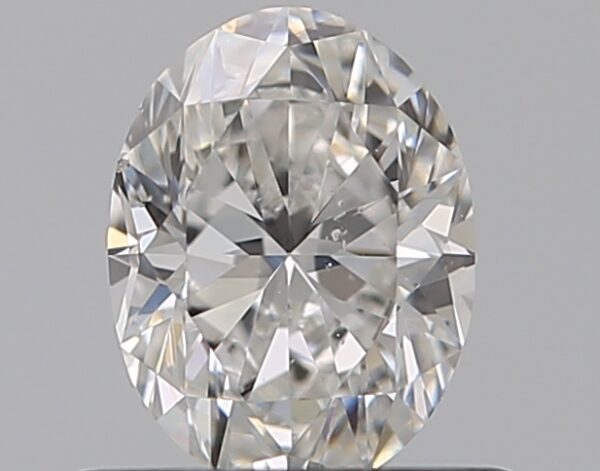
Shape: oval
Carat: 0.5
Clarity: SI1
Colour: E
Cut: VG
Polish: EX
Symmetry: VG
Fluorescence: F
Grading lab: GIA
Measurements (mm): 5.8 x 4.36 x 2.87